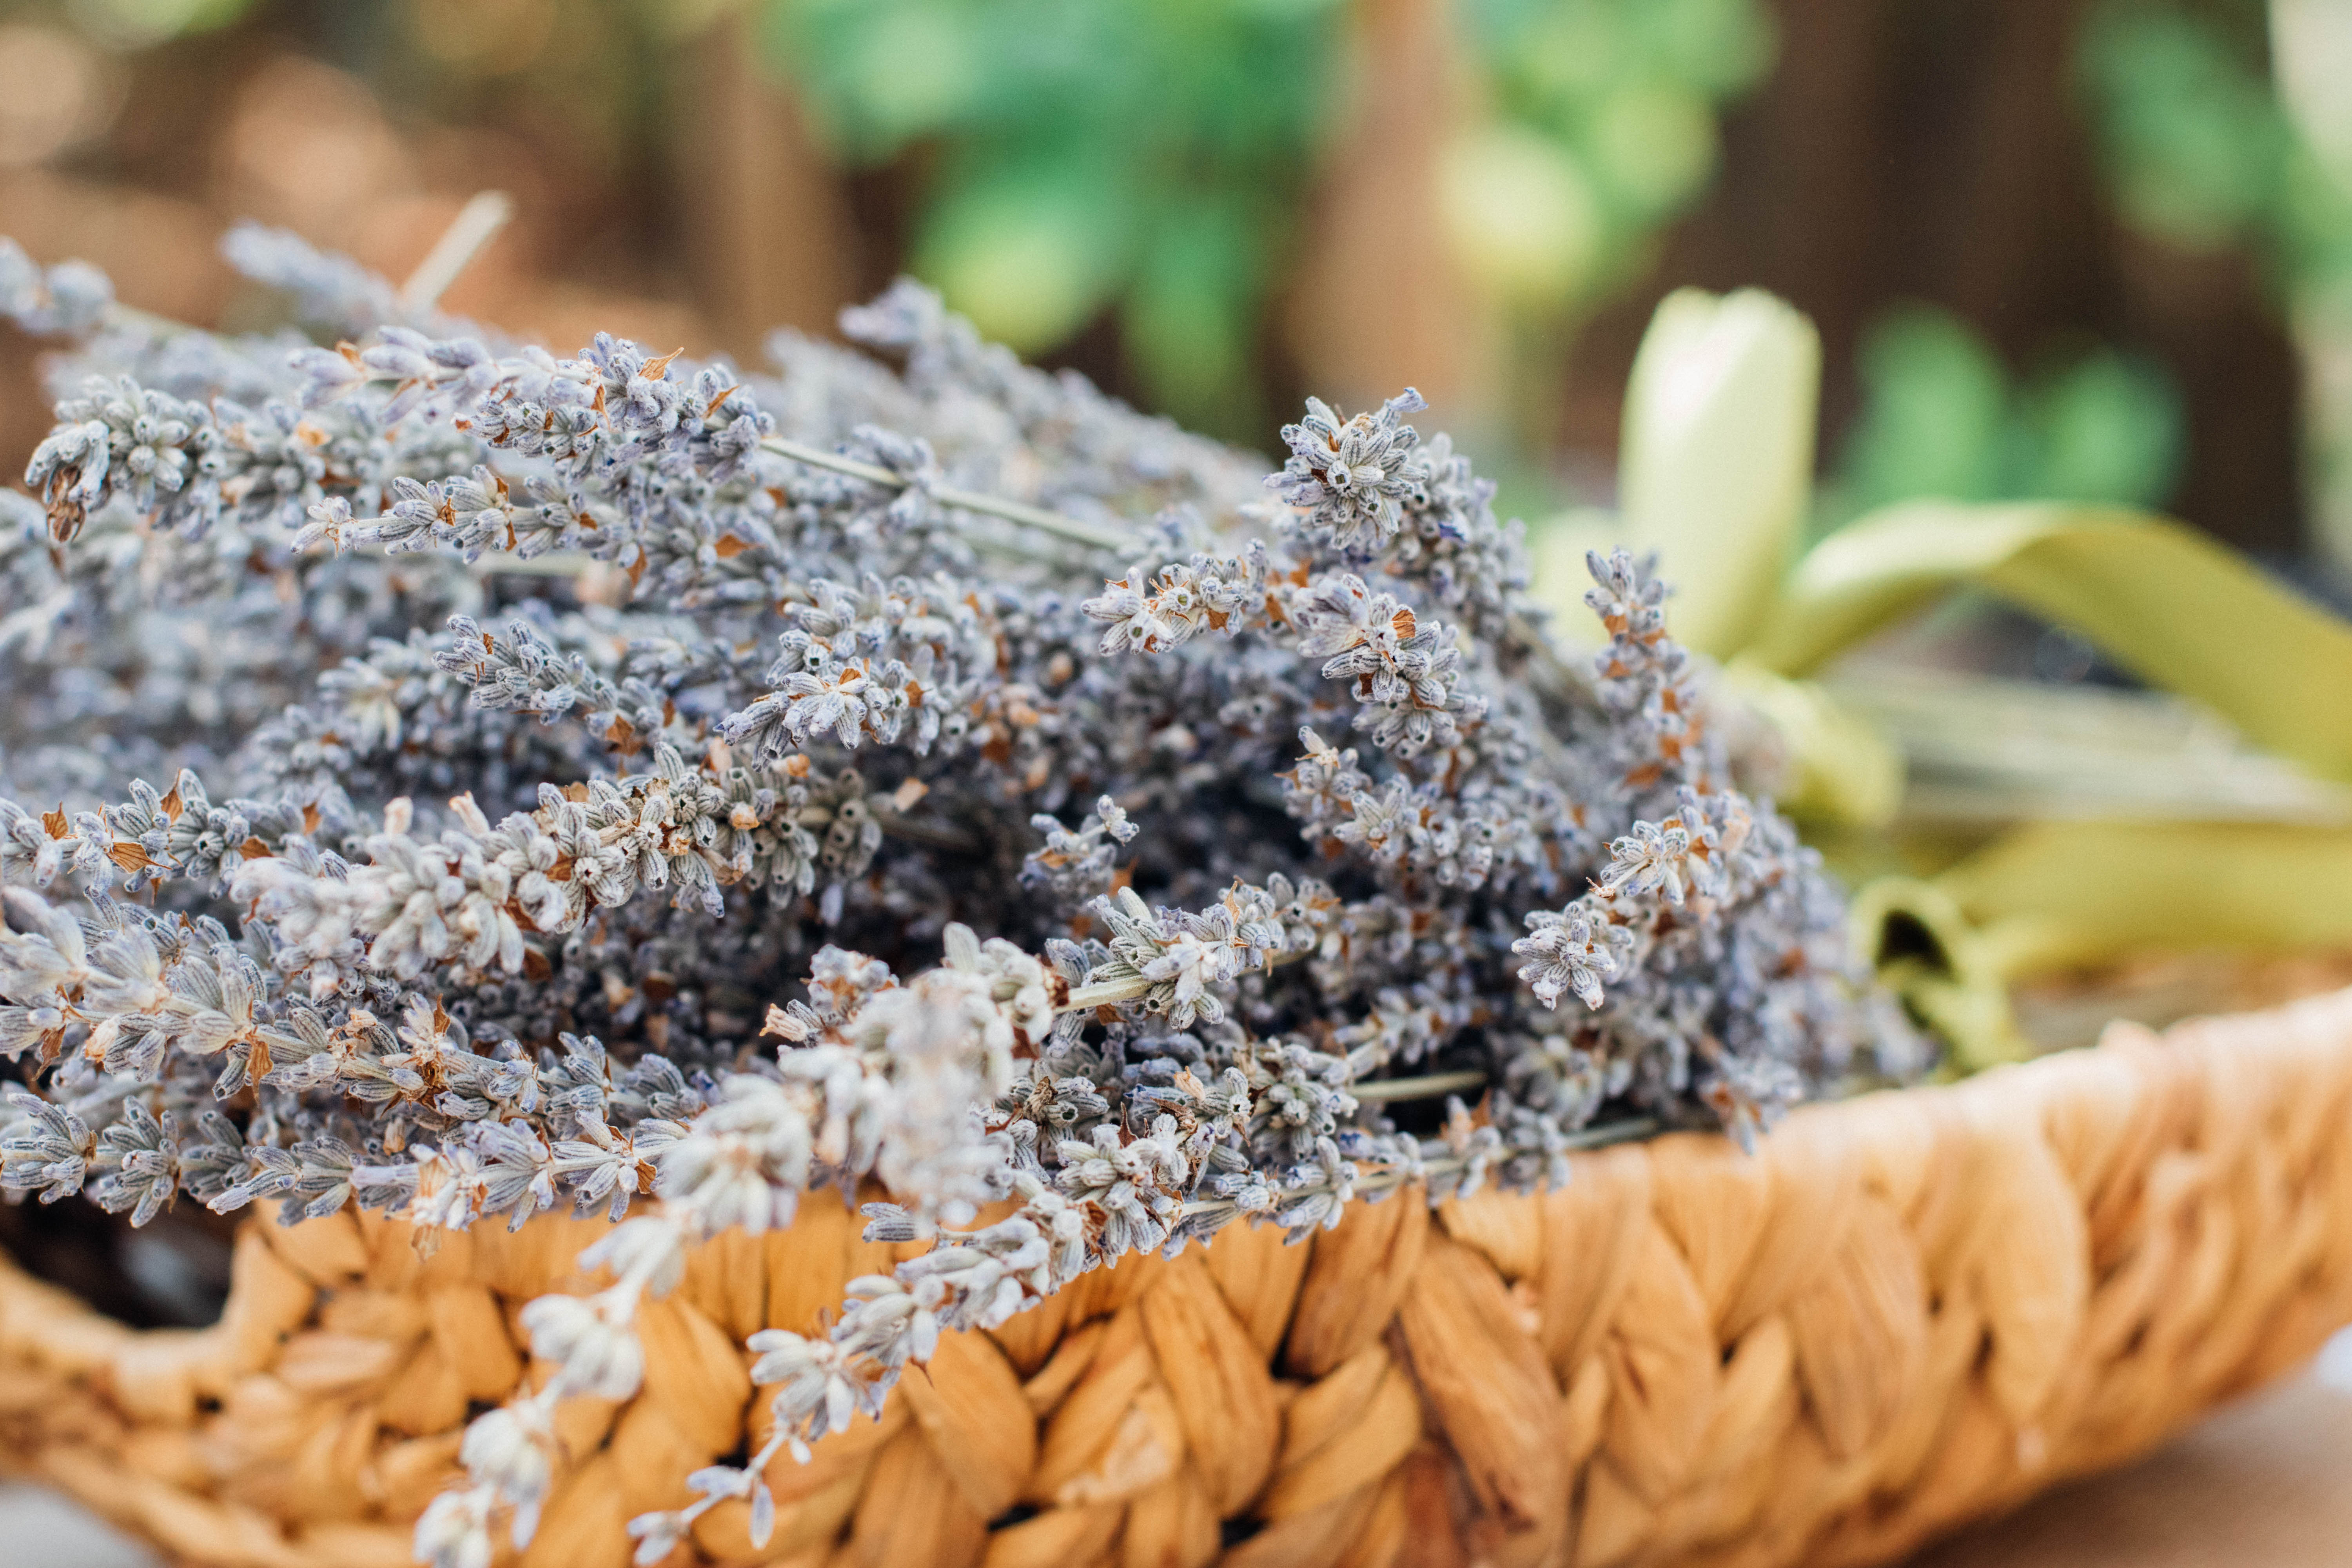
blur, plant, texture, pattern, dish, food, produce, crop, macro, agriculture, cuisine, grass family, snack food, woven basket, flowera